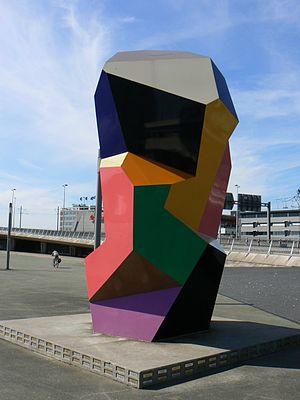
Un polyèdre est une forme géométrique à trois dimensions ayant des faces planes polygonales qui se rencontrent selon des segments de droite qu'on appelle arêtes.